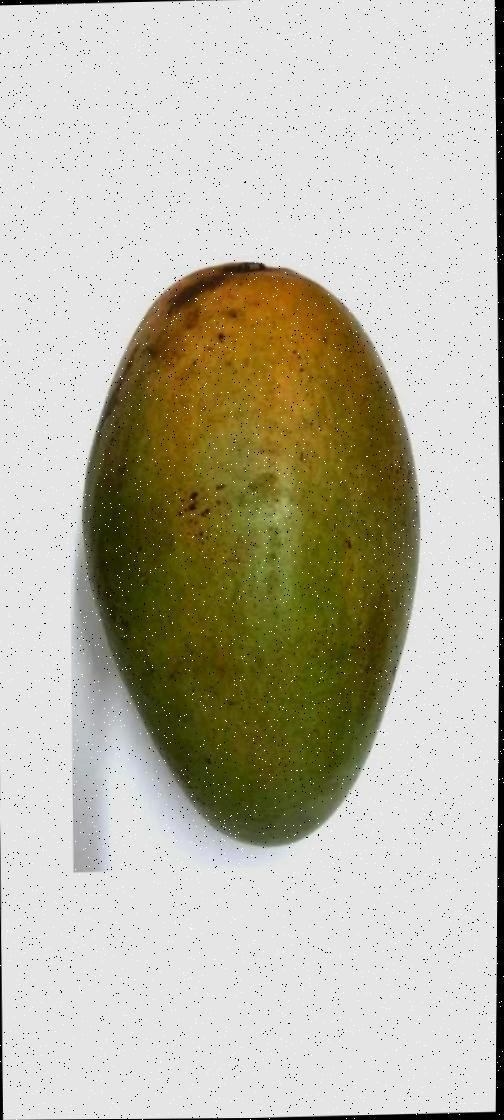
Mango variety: Rupali